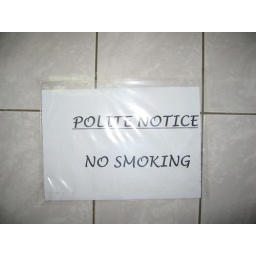
sign on wall at airport in Nimule